Final Battle 2009

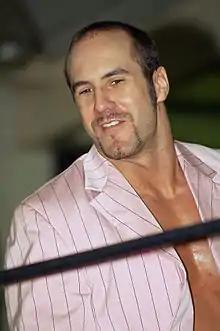
Claudio Castagnoli won a Pick 6 Contenders Series four-corner survival match

The first match that aired was a Pick 6 Contenders Series four-corner survival match, which featured Claudio Castagnoli, Rhett Titus, Kenny Omega, and Colt Cabana. The Pick 6 Contenders Series is a ranking system in ROH, which determines the challengers for the ROH World Championship. Prior to the match both Castagnoli and Omega were in the Pick 6, Castagnoli as number one and Omega as number six. Cabana and Omega worked together throughout the match, teaming up on Castagnoli and Titus, until Omega performed a Ura–nage slam on Cabana. Castagnoli won the match by pinning Titus after a German suplex. Immediately following this match, a video promo of Tyler Black was aired.